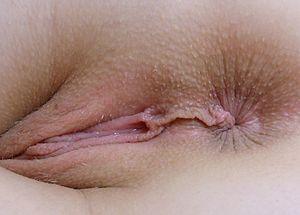
l'anus d'une femme de 21 ans et un raphé sur le périné. Русский: Анус 21-летней женщины עברית: פי הטבעת של אישה בת 21